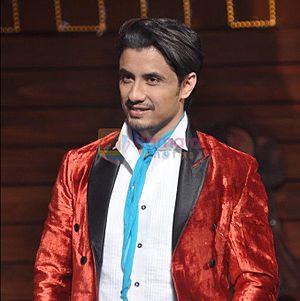
Ali Zafar est un acteur, chanteur et peintre pakistanais né à Lahore en 1980. Sa réussite dans l'industrie de Bollywood a permis a d'autres Pakistanais de tenter leur chance.